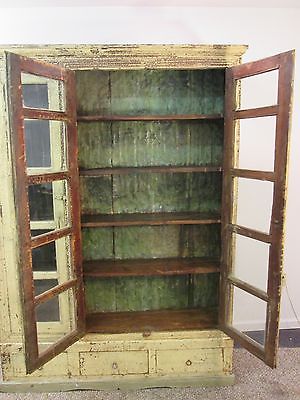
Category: cabinet